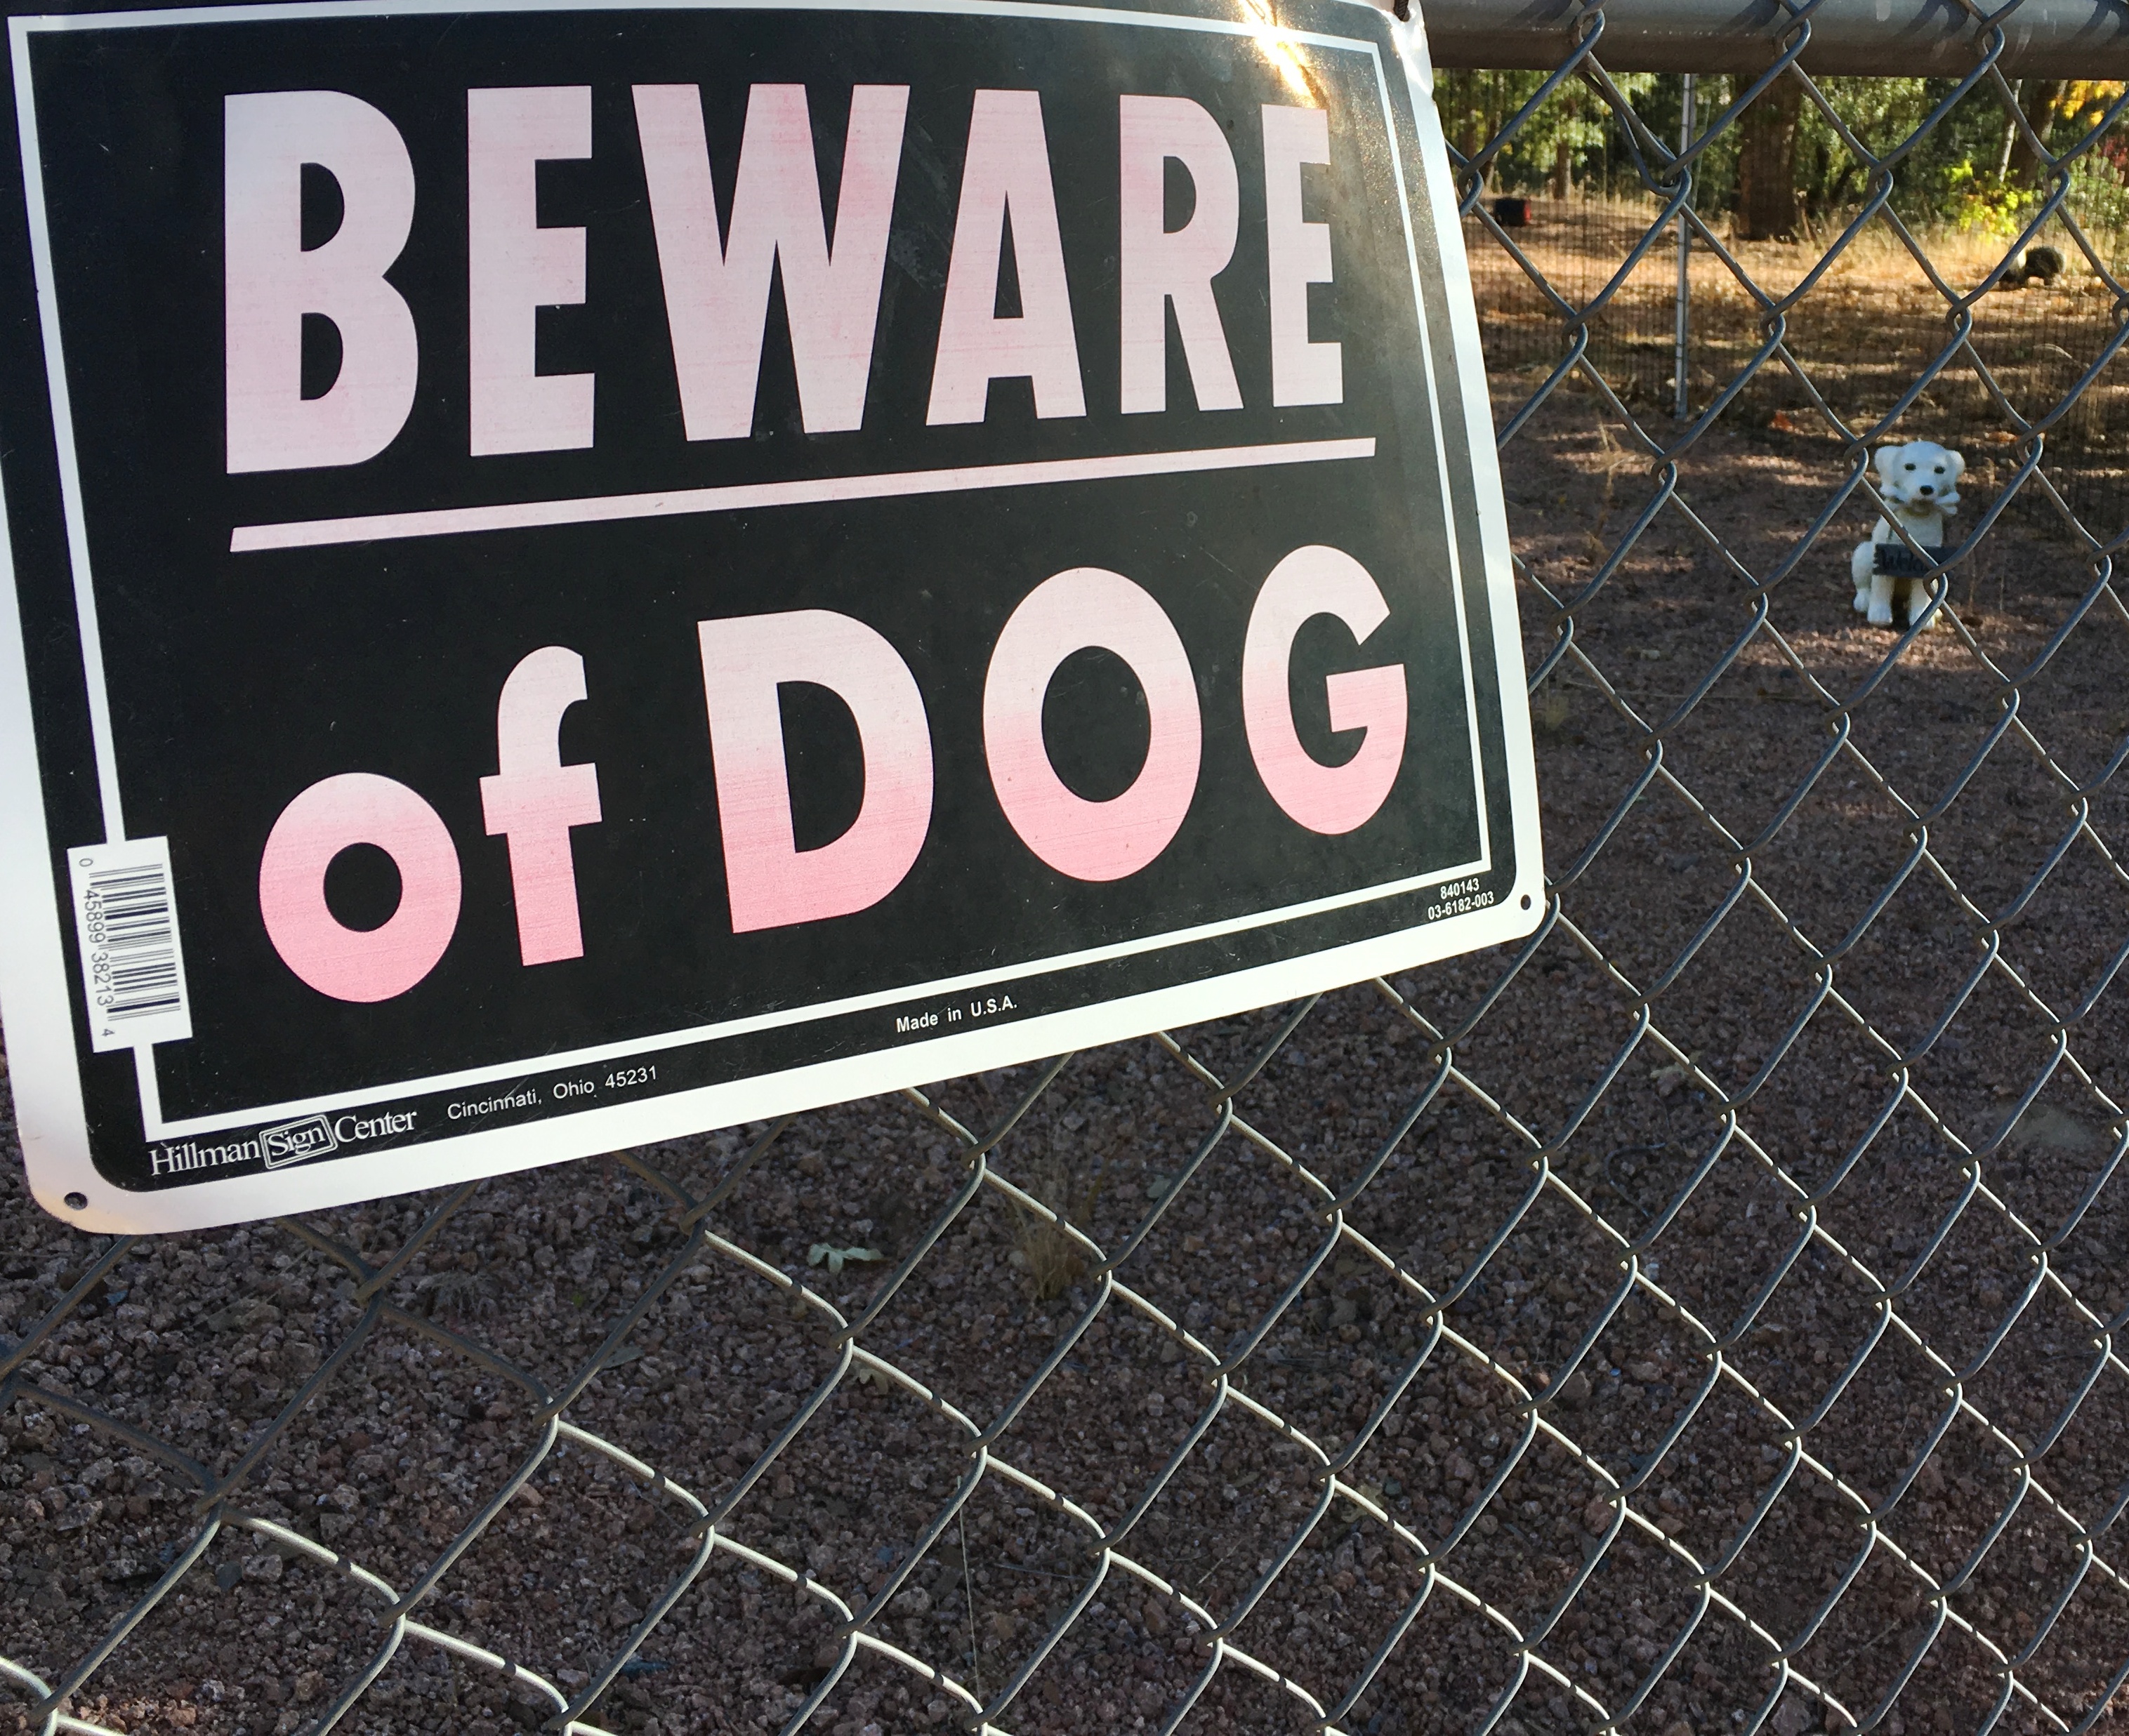
sign, street sign, signage, automotive exterior, vehicle registration plate